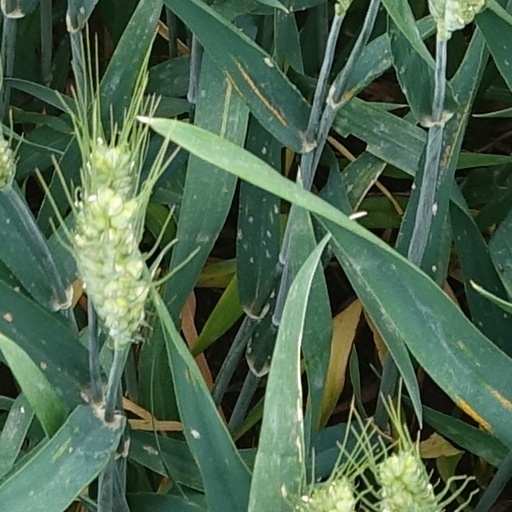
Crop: wheat